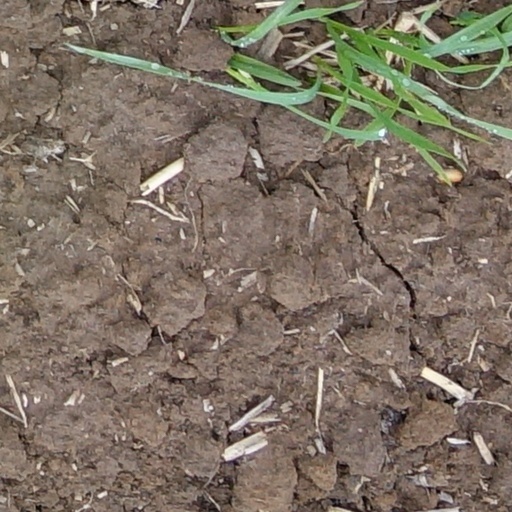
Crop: wheat